Esteban Loaiza

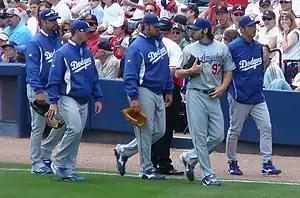
Loaiza (far left) with fellow Dodgers pitchers Scott Proctor, Jonathan Broxton, Joe Beimel and Takashi Saito in 2008

On August 29, 2007, the Los Angeles Dodgers claimed Loaiza off waivers from the Athletics. Instead of trading for Loaiza, the Dodgers purchased the remainder of his contract.